Azerbaijan–Georgia border

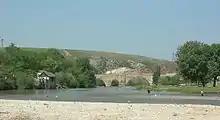
The Red Bridge border crossing

Following the 1917 Russian Revolution, the peoples of the southern Caucasus had declared the Transcaucasian Democratic Federative Republic (TDFR) in 1918 and started peace talks with the Ottomans. Internal disagreements led to Georgia leaving the federation in May 1918, followed shortly thereafter by Armenia and Azerbaijan, however the borders between the three republic were contested. The dispute between Azerbaijan and Georgia centred on the area of Zakatal Okrug (Zaqatala) within the former Tiflis Governorate. When Russia recognised the independence of Georgia via the Treaty of Moscow (1920), it recognised Georgian ownership of Zakatal, prompting protests by the Azeri government. In May 1920 it was agreed that a Russian-sponsored delimitation would decide the fate of the area. Much of the border was agreed upon at peace talks held on 12 June 1920, with Zaqatala to be decided by the Russian-led commission.